Shang Juncheng

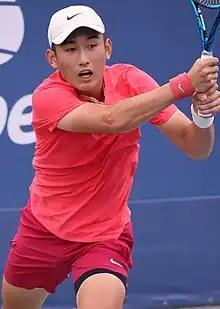
Shang at the 2023 US Open

Shang Juncheng (also known as Jerry Shang; born 2 February 2005) is a Chinese professional tennis player. He reached his career-high singles ranking of world No. 47 on 21 October 2024. He is the current No. 2 Chinese player. In July 2021, he reached No. 1 in the ITF junior rankings.